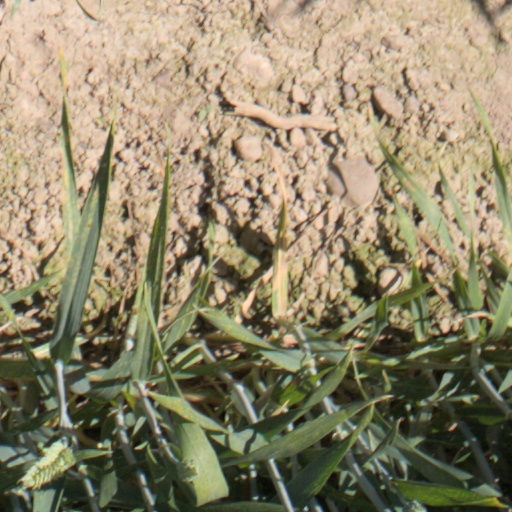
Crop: wheat